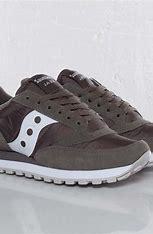
Brand: Saucony
Model: Jazz Original